Scrum (software development)

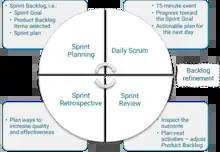
Scrum Agile events, based on "The 2020 Scrum Guide"

Scrum is an agile team collaboration framework commonly used in software development and other industries.